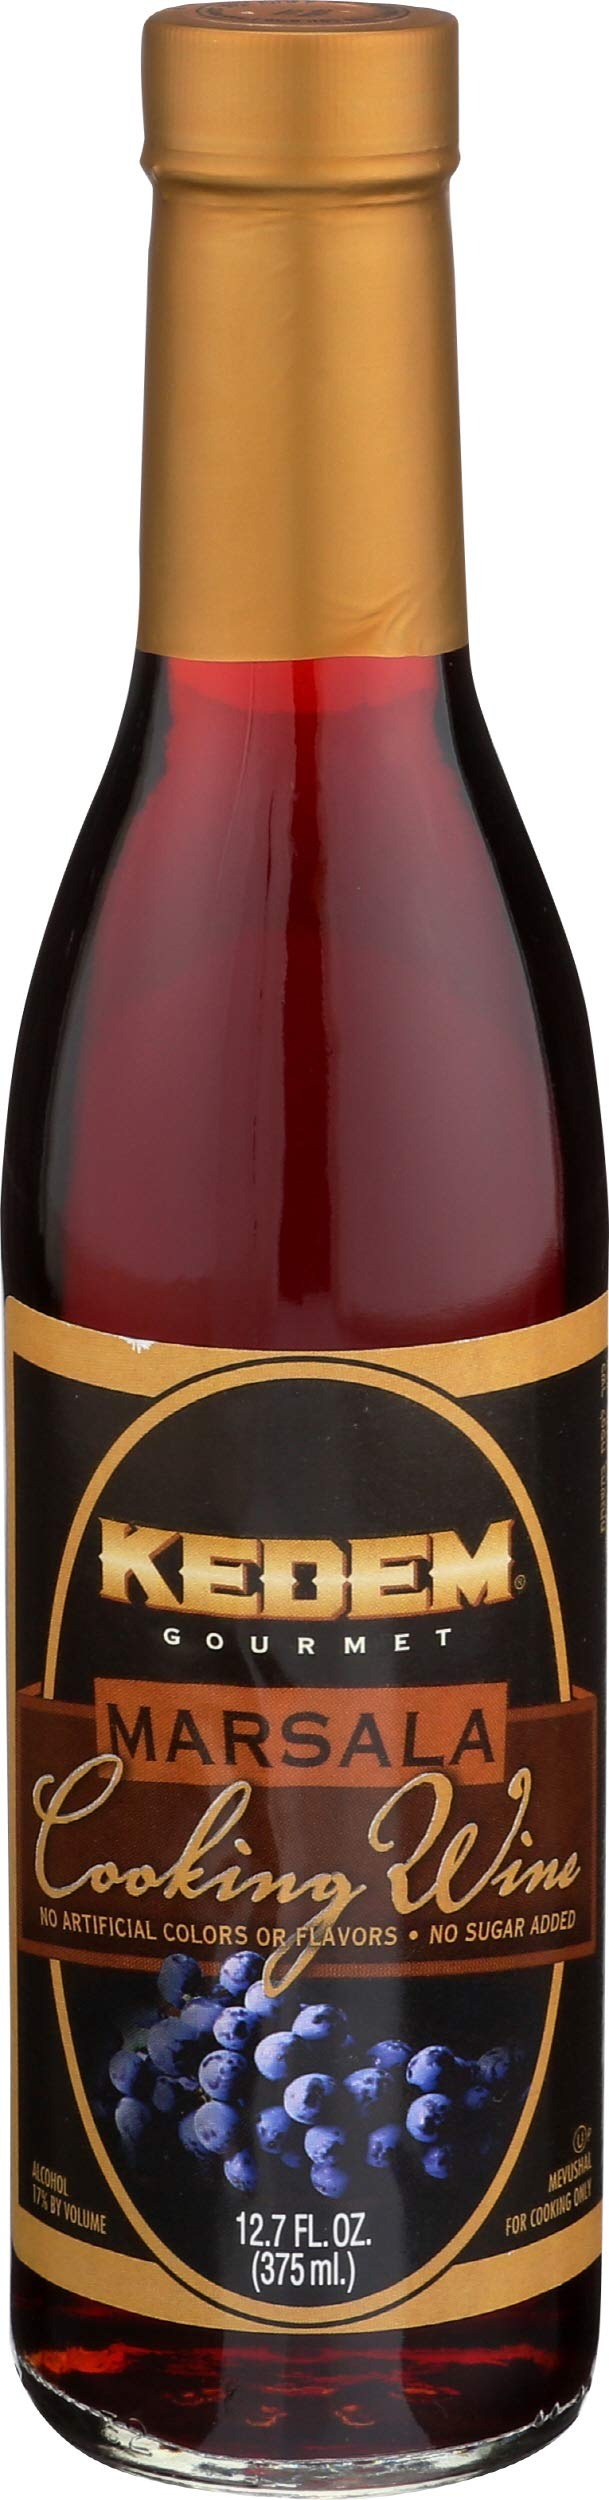
Item Name: KEDEM FOOD Marsala Cooking Wine, 12.7 FZ
Bullet Point 1: No hydrogenated fats or high fructose corn syrup allowed in any food
Bullet Point 2: No bleached or bromated flour
Product Description: No artificial colors or flavors. No sugar added. For cooking only. Under the supervision of the Union of Orthodox Jewish Congregations of America. 17% 34 Product of USA.
Value: 12.7
Unit: Fl Oz

Price: 37.64